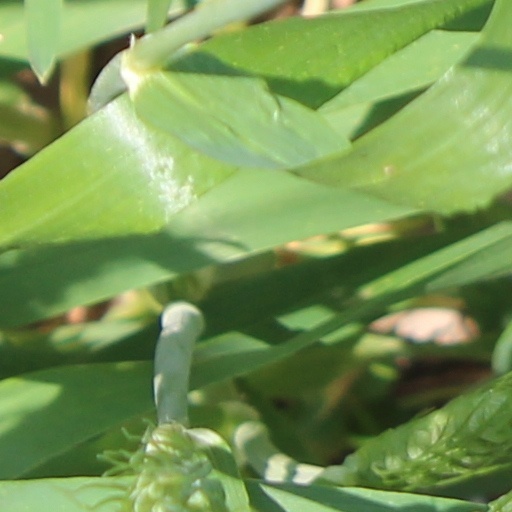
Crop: wheat